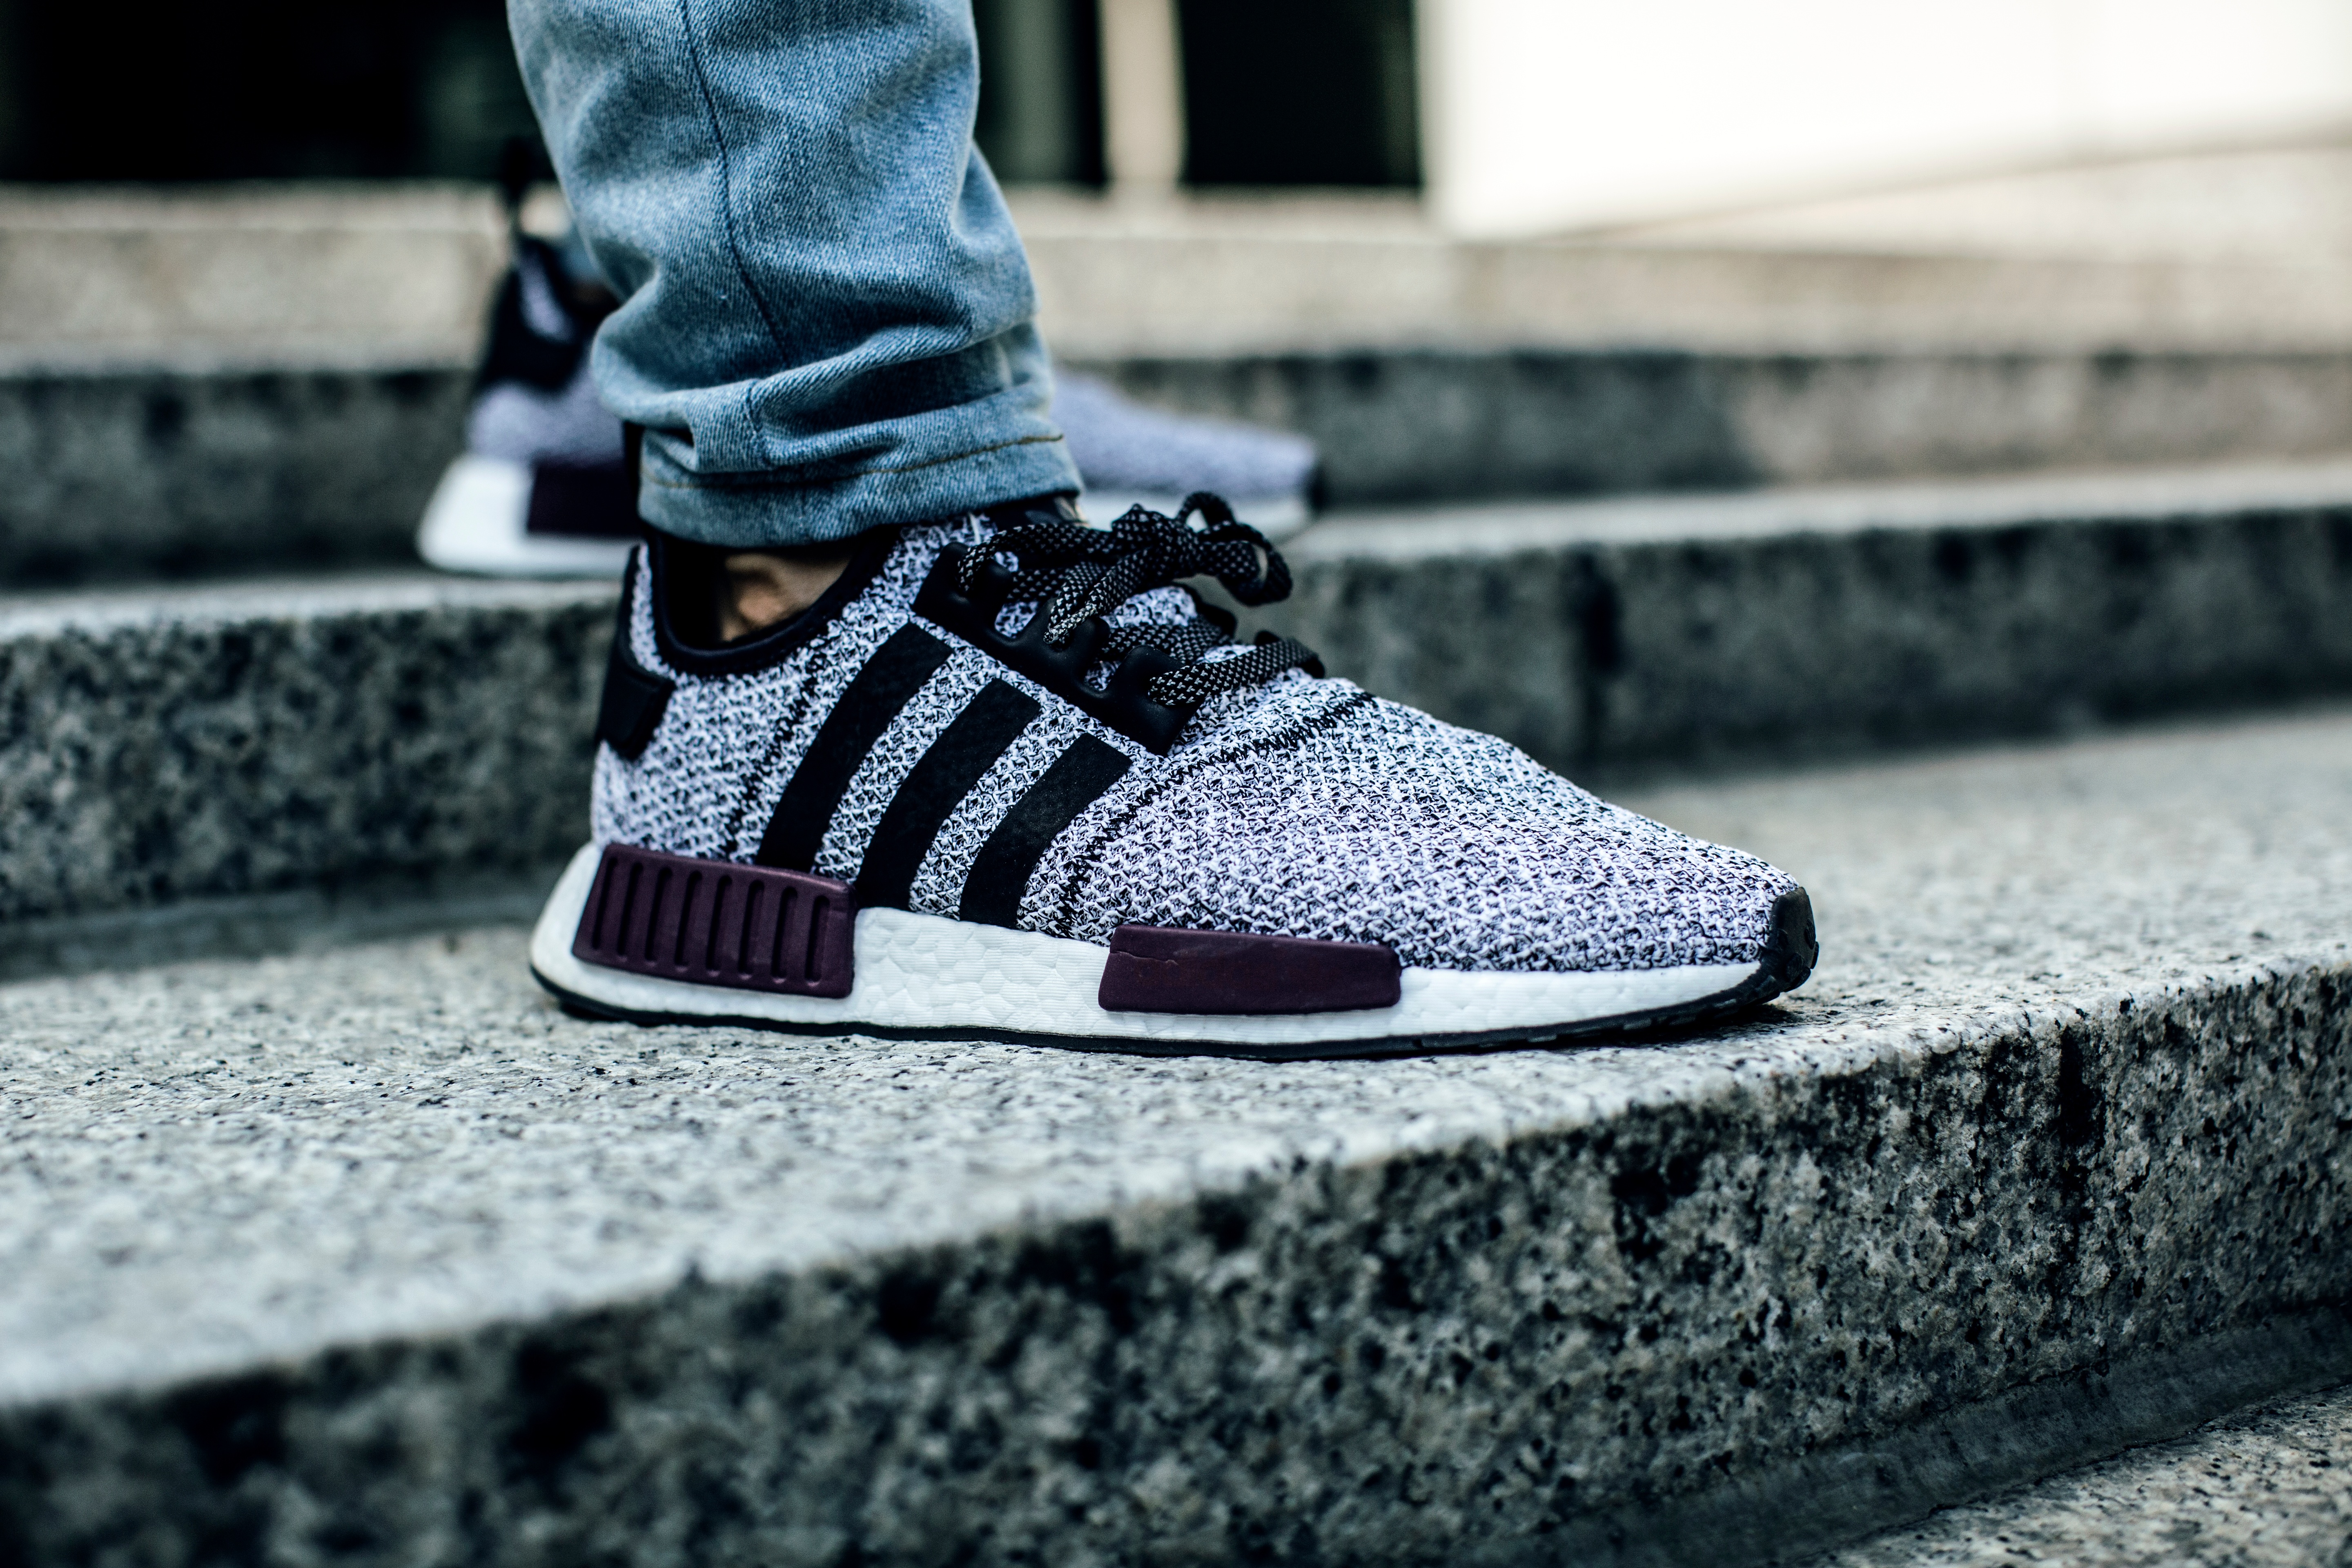
shoe, white, feet, sneaker, spring, red, color, fashion, blue, black, season, sneakers, footwear, kick